History of Cardiff

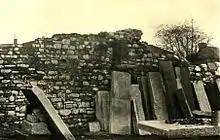
Section of Cardiff town wall east of Working Street in 1890, demolished in 1901

In 1091, Robert Fitzhamon the Lord of Glamorgan, began work on the castle keep within the walls of the old Roman fort and by 1111, Cardiff town walls had also been built and this was recorded by Caradoc of Llancarfan in his book "Brut y Tywysogion" ("Chronicle of the Princes"). Cardiff Castle has been at the heart of the city ever since. Soon a little town grew up in the shadow of the castle, made up primarily of settlers from England. Cardiff had a population of between 1,500 and 2,000 in the Middle Ages, a relatively normal size for a Welsh town in this period. Robert Fitzhamon died in 1107, later his daughter Mabel, married Robert, 1st Earl of Gloucester, the illegitimate son of King Henry I of England. He built the first stone keep in Cardiff Castle, and he used it to imprison Robert II, Duke of Normandy from 1126 until his death in 1134, by order of King Henry I, who was the Duke's younger brother. During the same period Ralph "Prepositus de Kardi" ("Provost of Cardiff") took up office as the first Mayor of Cardiff. During this period after the Norman conquest they usually referred the leading figure by the Latin name of prepositus meaning "leading man". Robert (Earl of Gloucester) died in 1147 and was succeeded by his son William, 2nd Earl of Gloucester who died without male heir in 1183. The lordship of Cardiff then passed to Prince John, later King John through his marriage to Isabel, Countess of Gloucester, William's daughter. John divorced Isabel but retained the lordship until her second marriage; to Geoffrey FitzGeoffrey de Mandeville, 2nd Earl of Essex in 1214 until 1216 when the lordship passed to Gilbert de Clare, 5th Earl of Hertford.